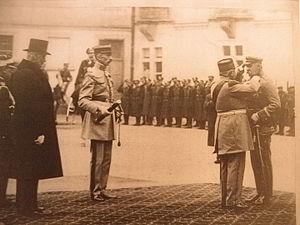
Guerre 14/18
Marius Daille est un général de corps d'armée français, né le 10 octobre 1878 aux Mollettes et mort le 6 janvier 1978 à Hyères.